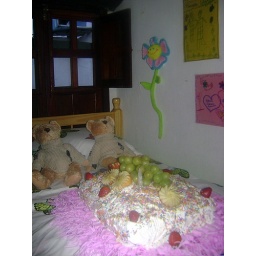
the homemade birthday cake waits in the girls bedroom for the party.